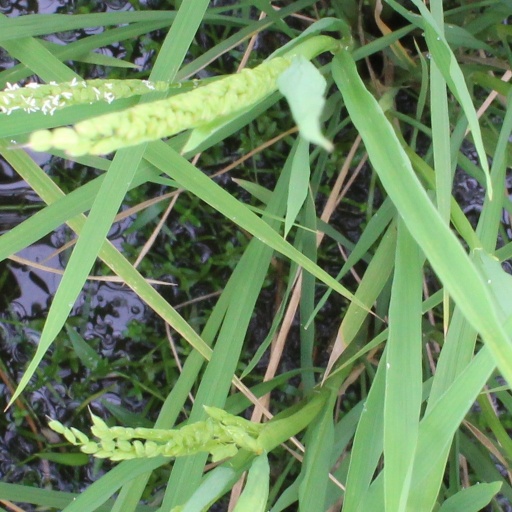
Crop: rice